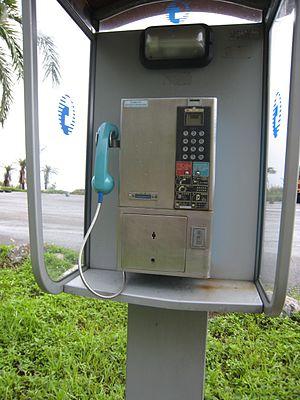
Chunghwa Telecom est le principal opérateur de télécommunications de Taïwan. Cette entreprise fournit également certains services à des clients en Chine Continentale, aux États-Unis, à Hong Kong, au Japon ainsi qu'aux Philippines.